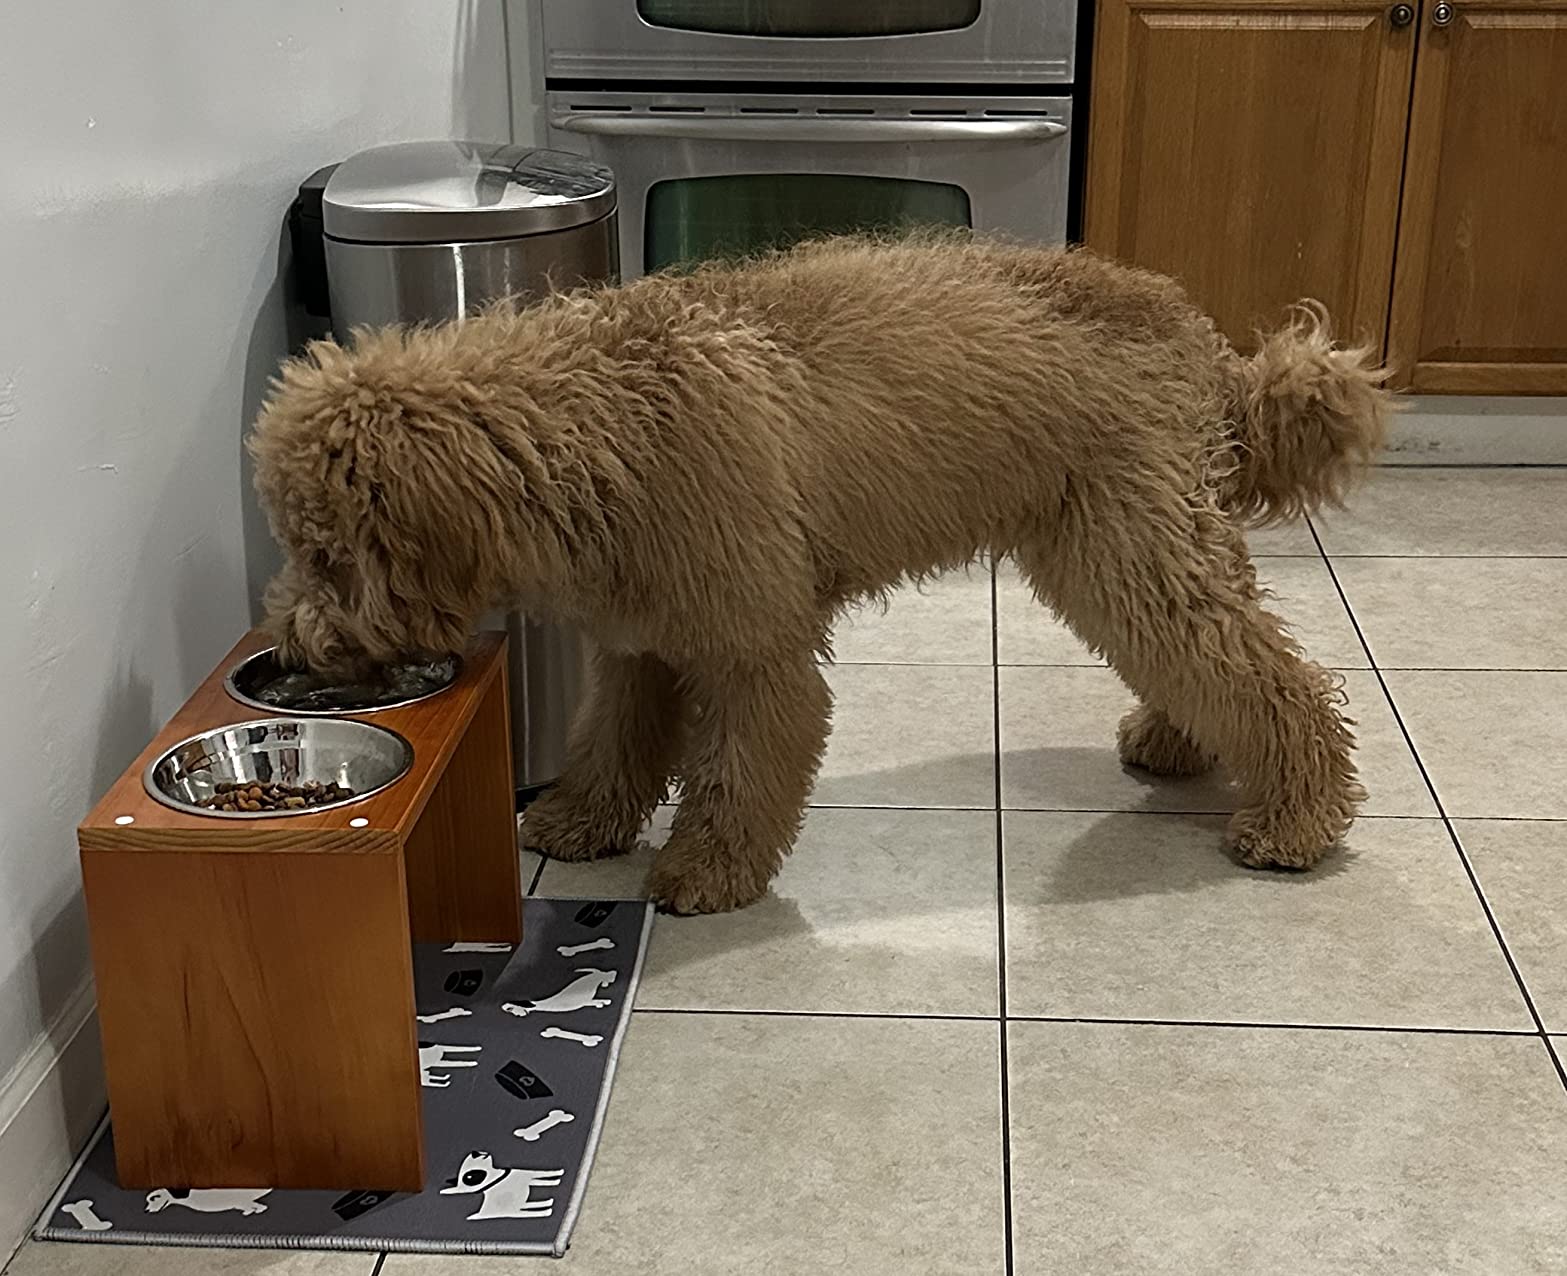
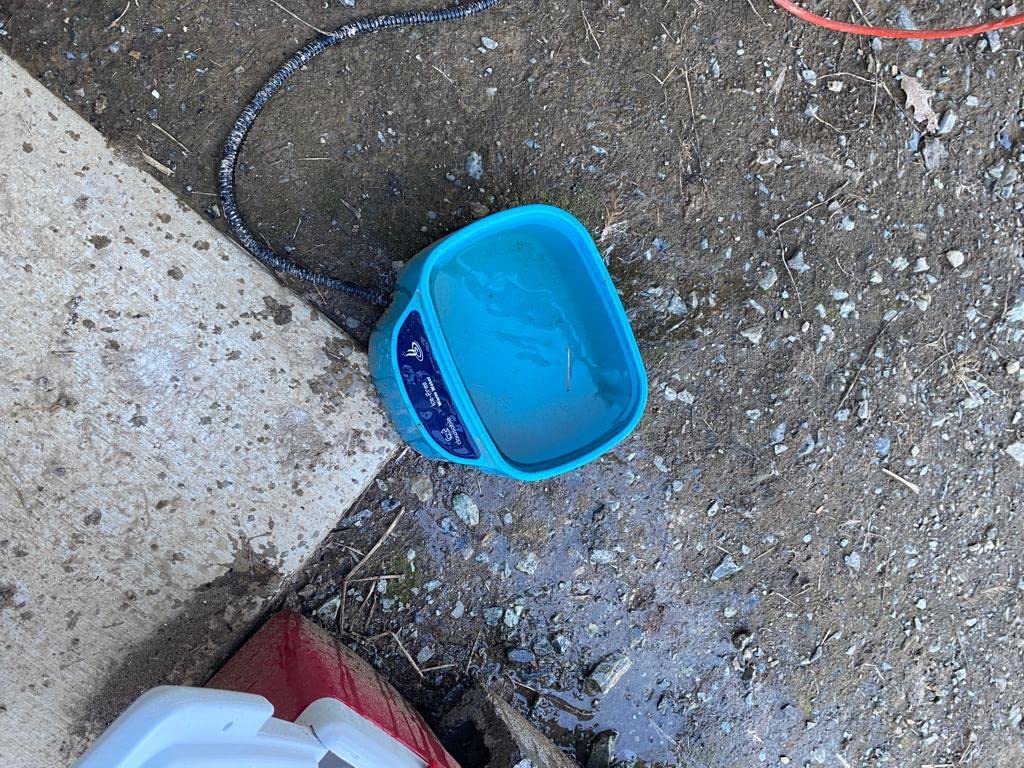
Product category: items_bowl
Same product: no